Negative Approach

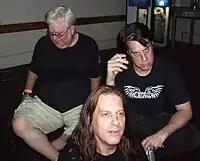
From left: Richard Bowser of Violent Apathy, Scott Boman of the Degenerates and Spite, and John Brannon of Negative Approach. Picture taken at the St. Andrews Hall show on July 31, 2010

On July 31, 2010, Negative Approach played a book release party for Tony Rettman's "Why Be Something That You're Not" at St. Andrew's Hall in Detroit with other bands reflecting the formative years of the Midwest hardcore scene such as Tesco Vee's Hate Police, Sorcen, Violent Apathy and Hellmouth. The book was titled after a Negative Approach song, and included interviews with artists from the Detroit hardcore scene. The tour also featured the signing of the book "Touch and Go: The Complete Hardcore Punk Zine '79–'83" written by Vee and Dave Stimson and edited by Steve Miller.